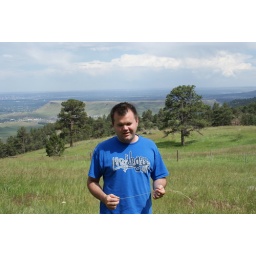
brad is standing and or playing in the grass (60)